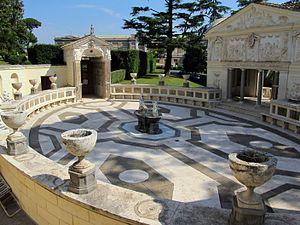
La Villa Pia est un bâtiment de style Renaissance située dans les jardins du Vatican à Rome, et sert de siège aux Académies pontificales des sciences, des sciences sociales et de saint Thomas d'Aquin.